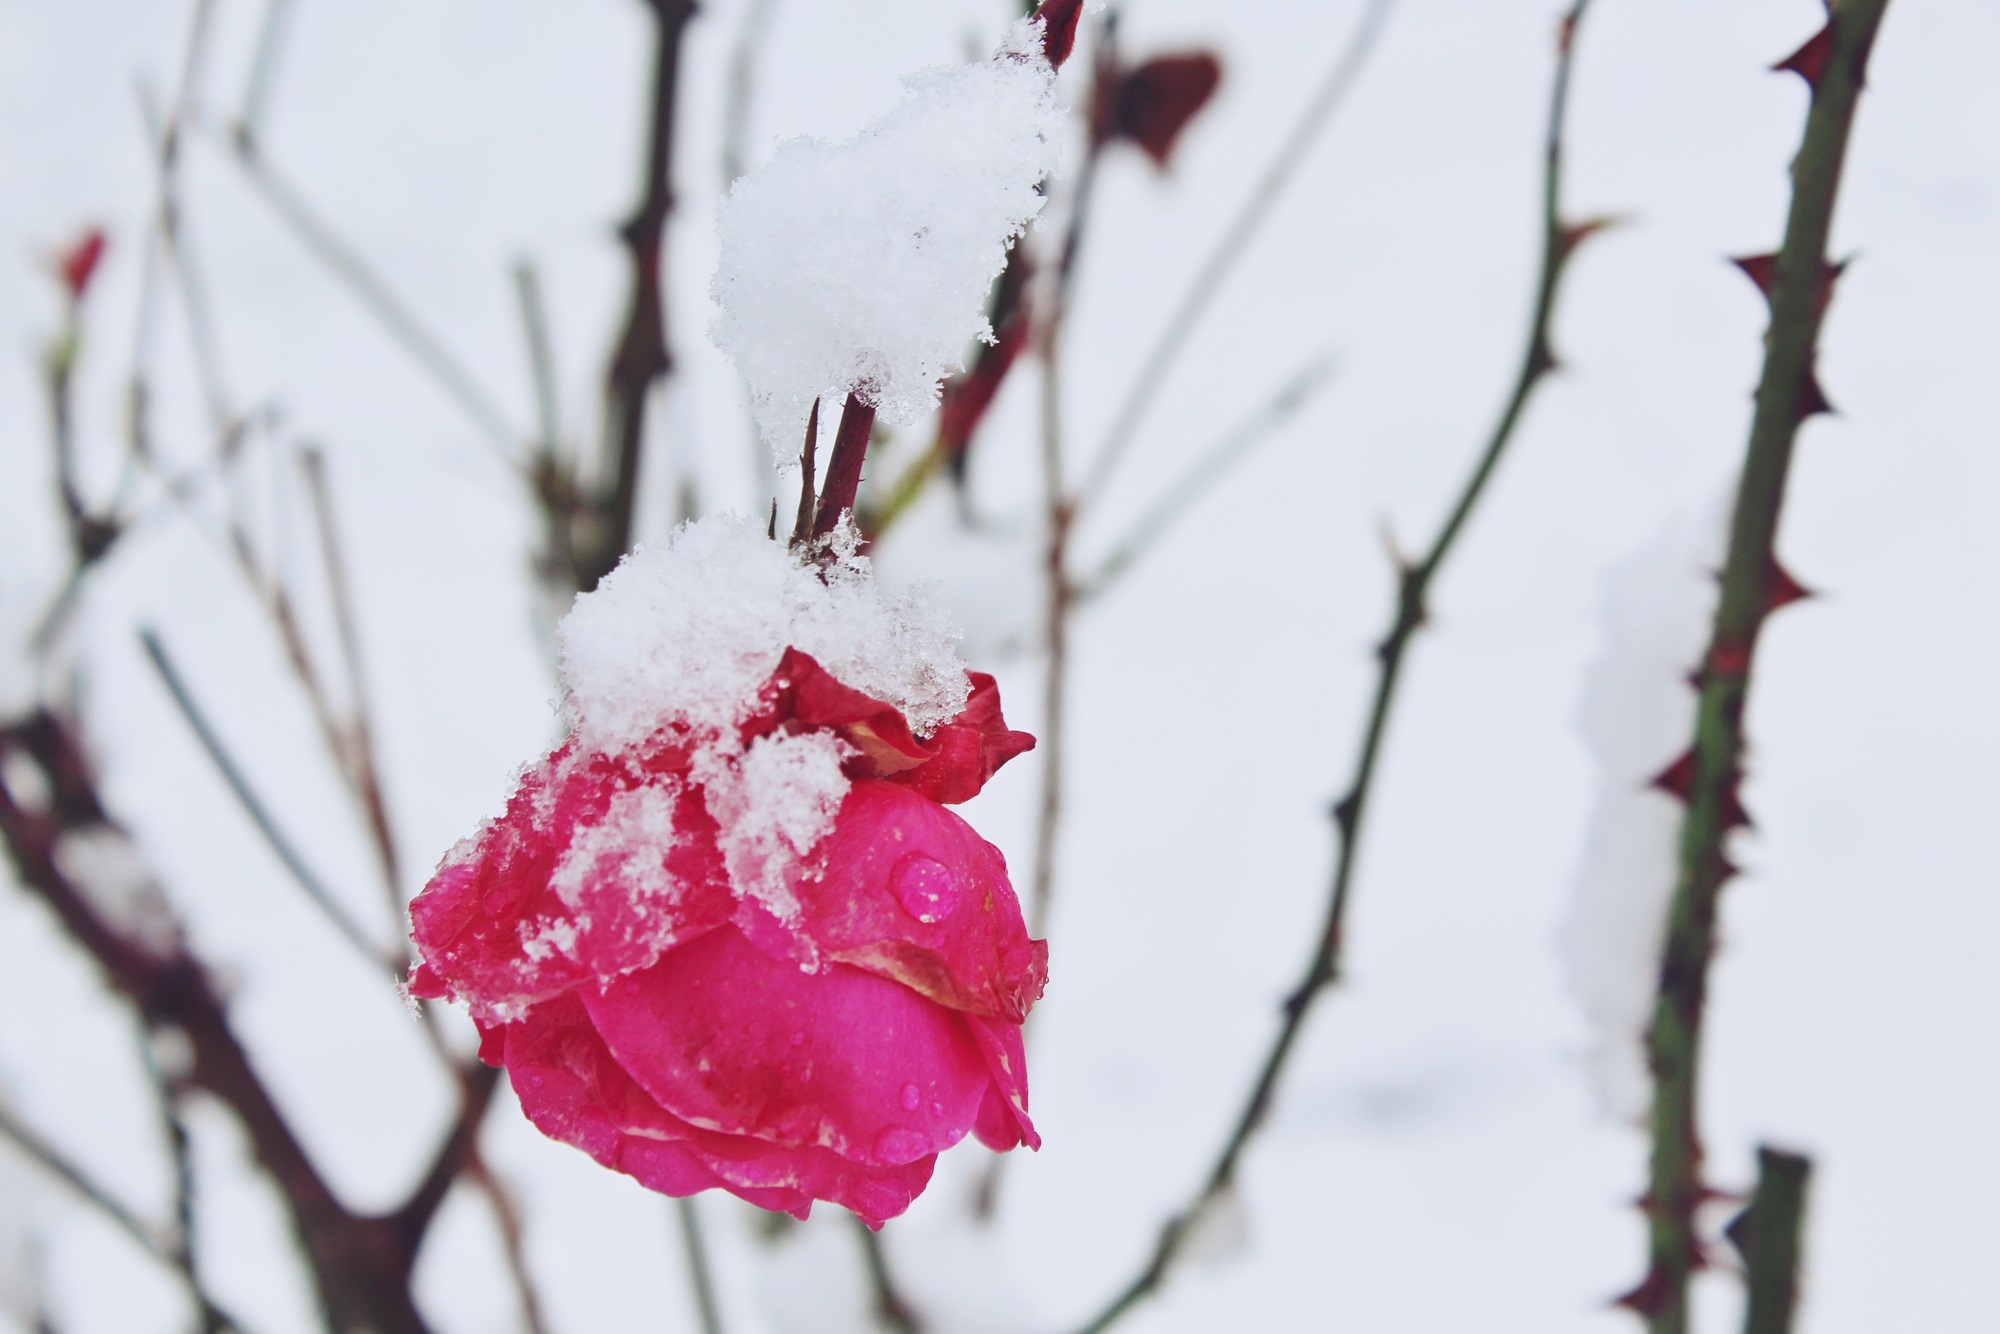
nature, branch, blossom, snow, cold, winter, plant, white, leaf, flower, petal, bloom, frost, ice, love, rose, spring, red, weather, snowy, covered, botany, pink, close, flora, season, twig, close up, icy, thorns, wintry, emotion, freezing, macro photography, flowering plant, plant stem, land plant